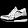
Label: Sneaker